Sanitation worker

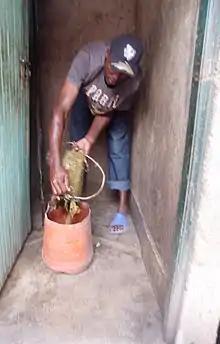
Sanitation workers carrying out unsafe manual pit emptying of a pit latrine in Korogocho slums in Kenya

Sanitation workers provide a critical public service, essential for our daily lives and the environment. Yet their working conditions expose them to the worst consequences of poor sanitation such as debilitating infections, injuries, social stigma and even death every day. The challenges faced by sanitation workers can be categorized as follows: occupational safety and health, legal and institutional issues, financial insecurity, and social issues.